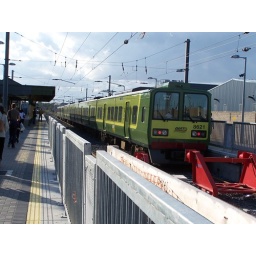
With this train you can get from Howth to my office in under 30 minutes